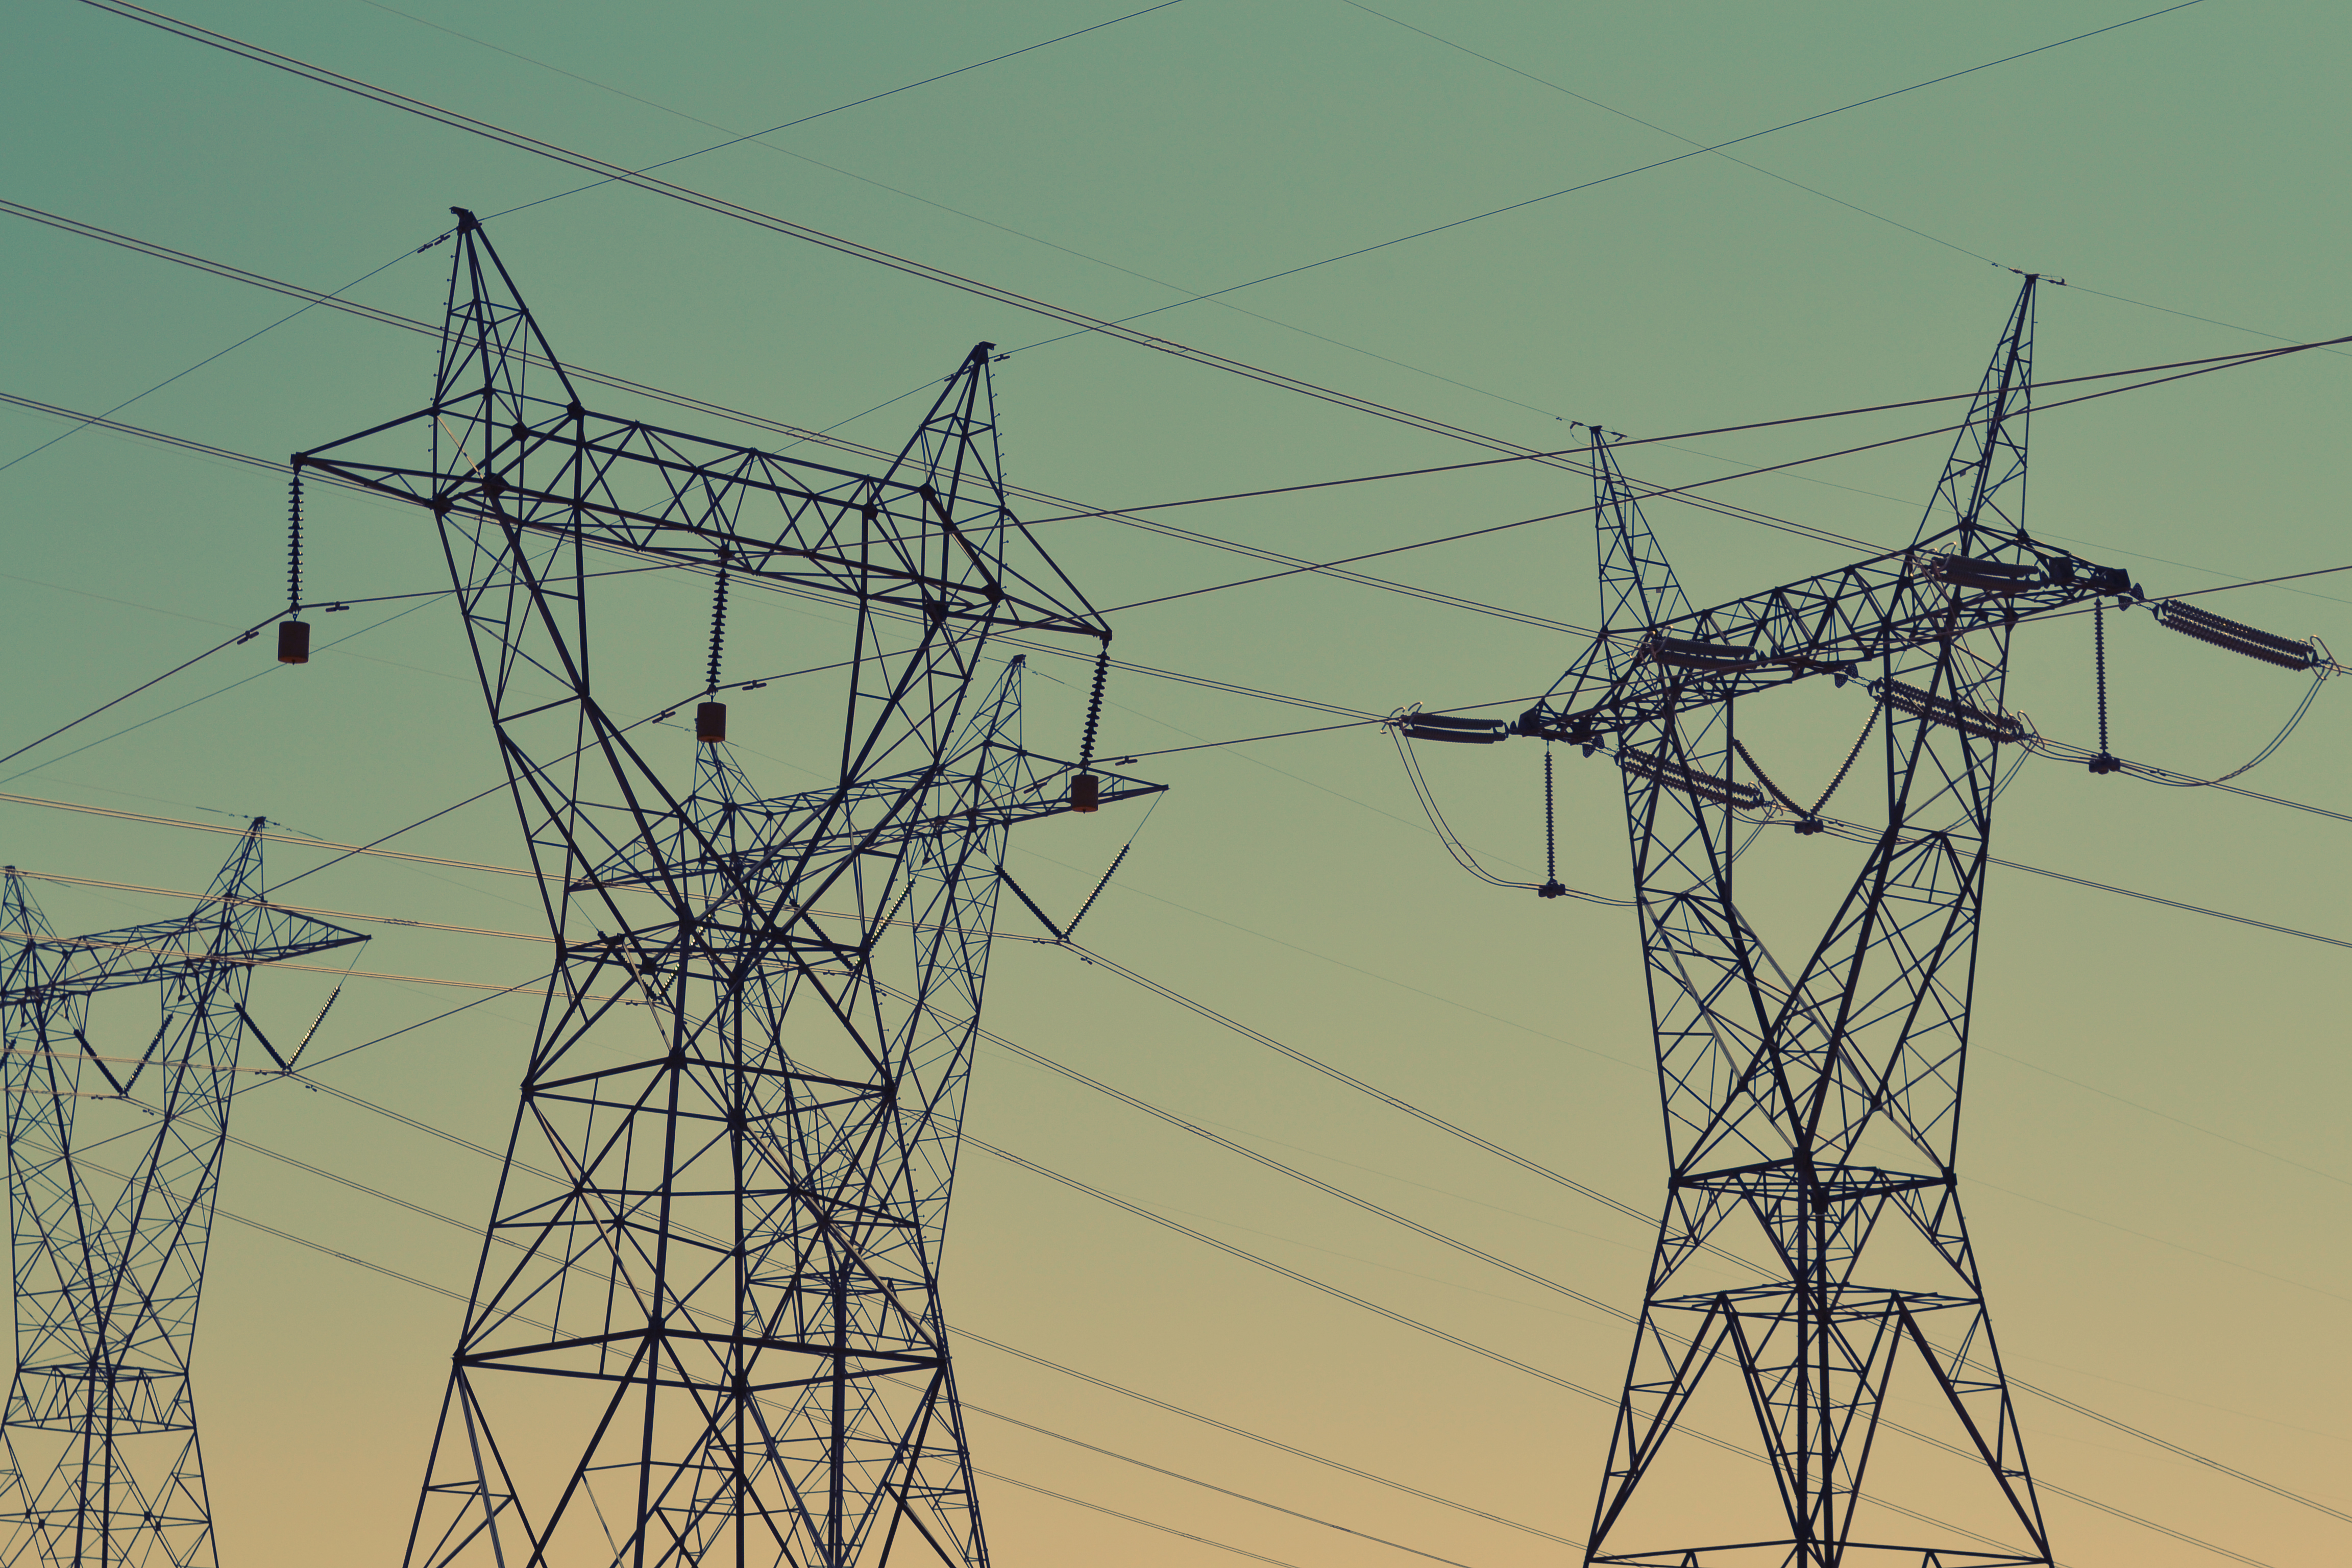
outdoor, sky, line, geometric, tower, mast, electricity, energy, structures, lines, publicdomain, gradient, overheadpowerline, powerlines, towers, electric, highvoltage, transmission tower, outdoor structure, wire fencing, electrical supply, overhead power line, outdoor power equipment, public utility